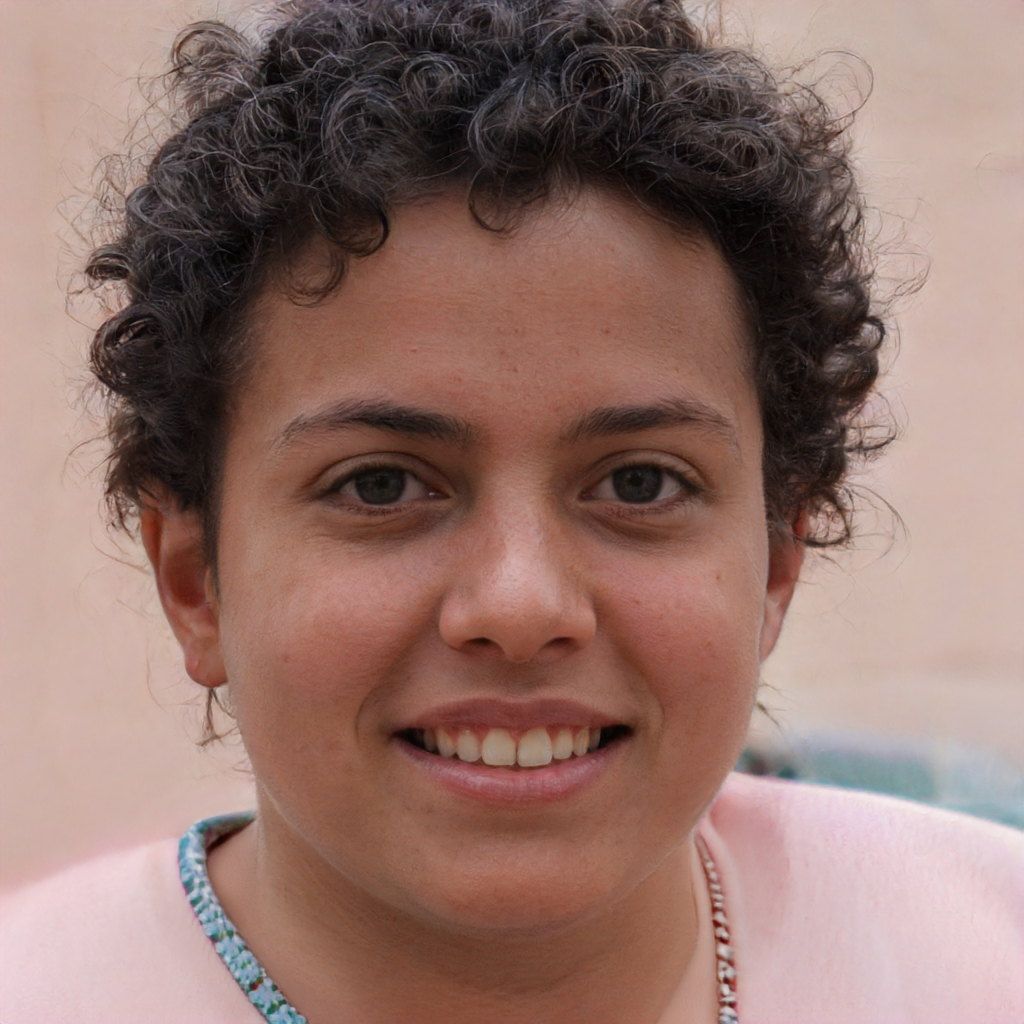
Portrait style: Real Portrait